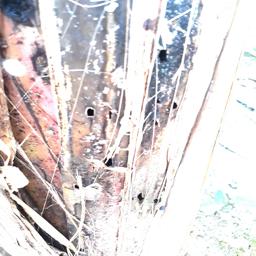
Label: BACTERIAL SOFT ROT